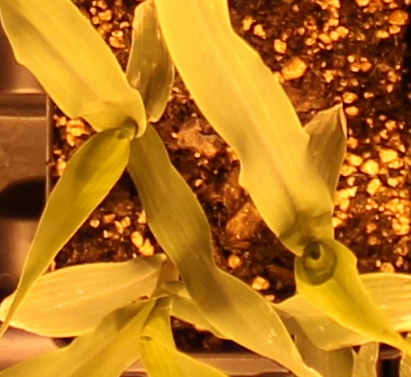
Label: Corn